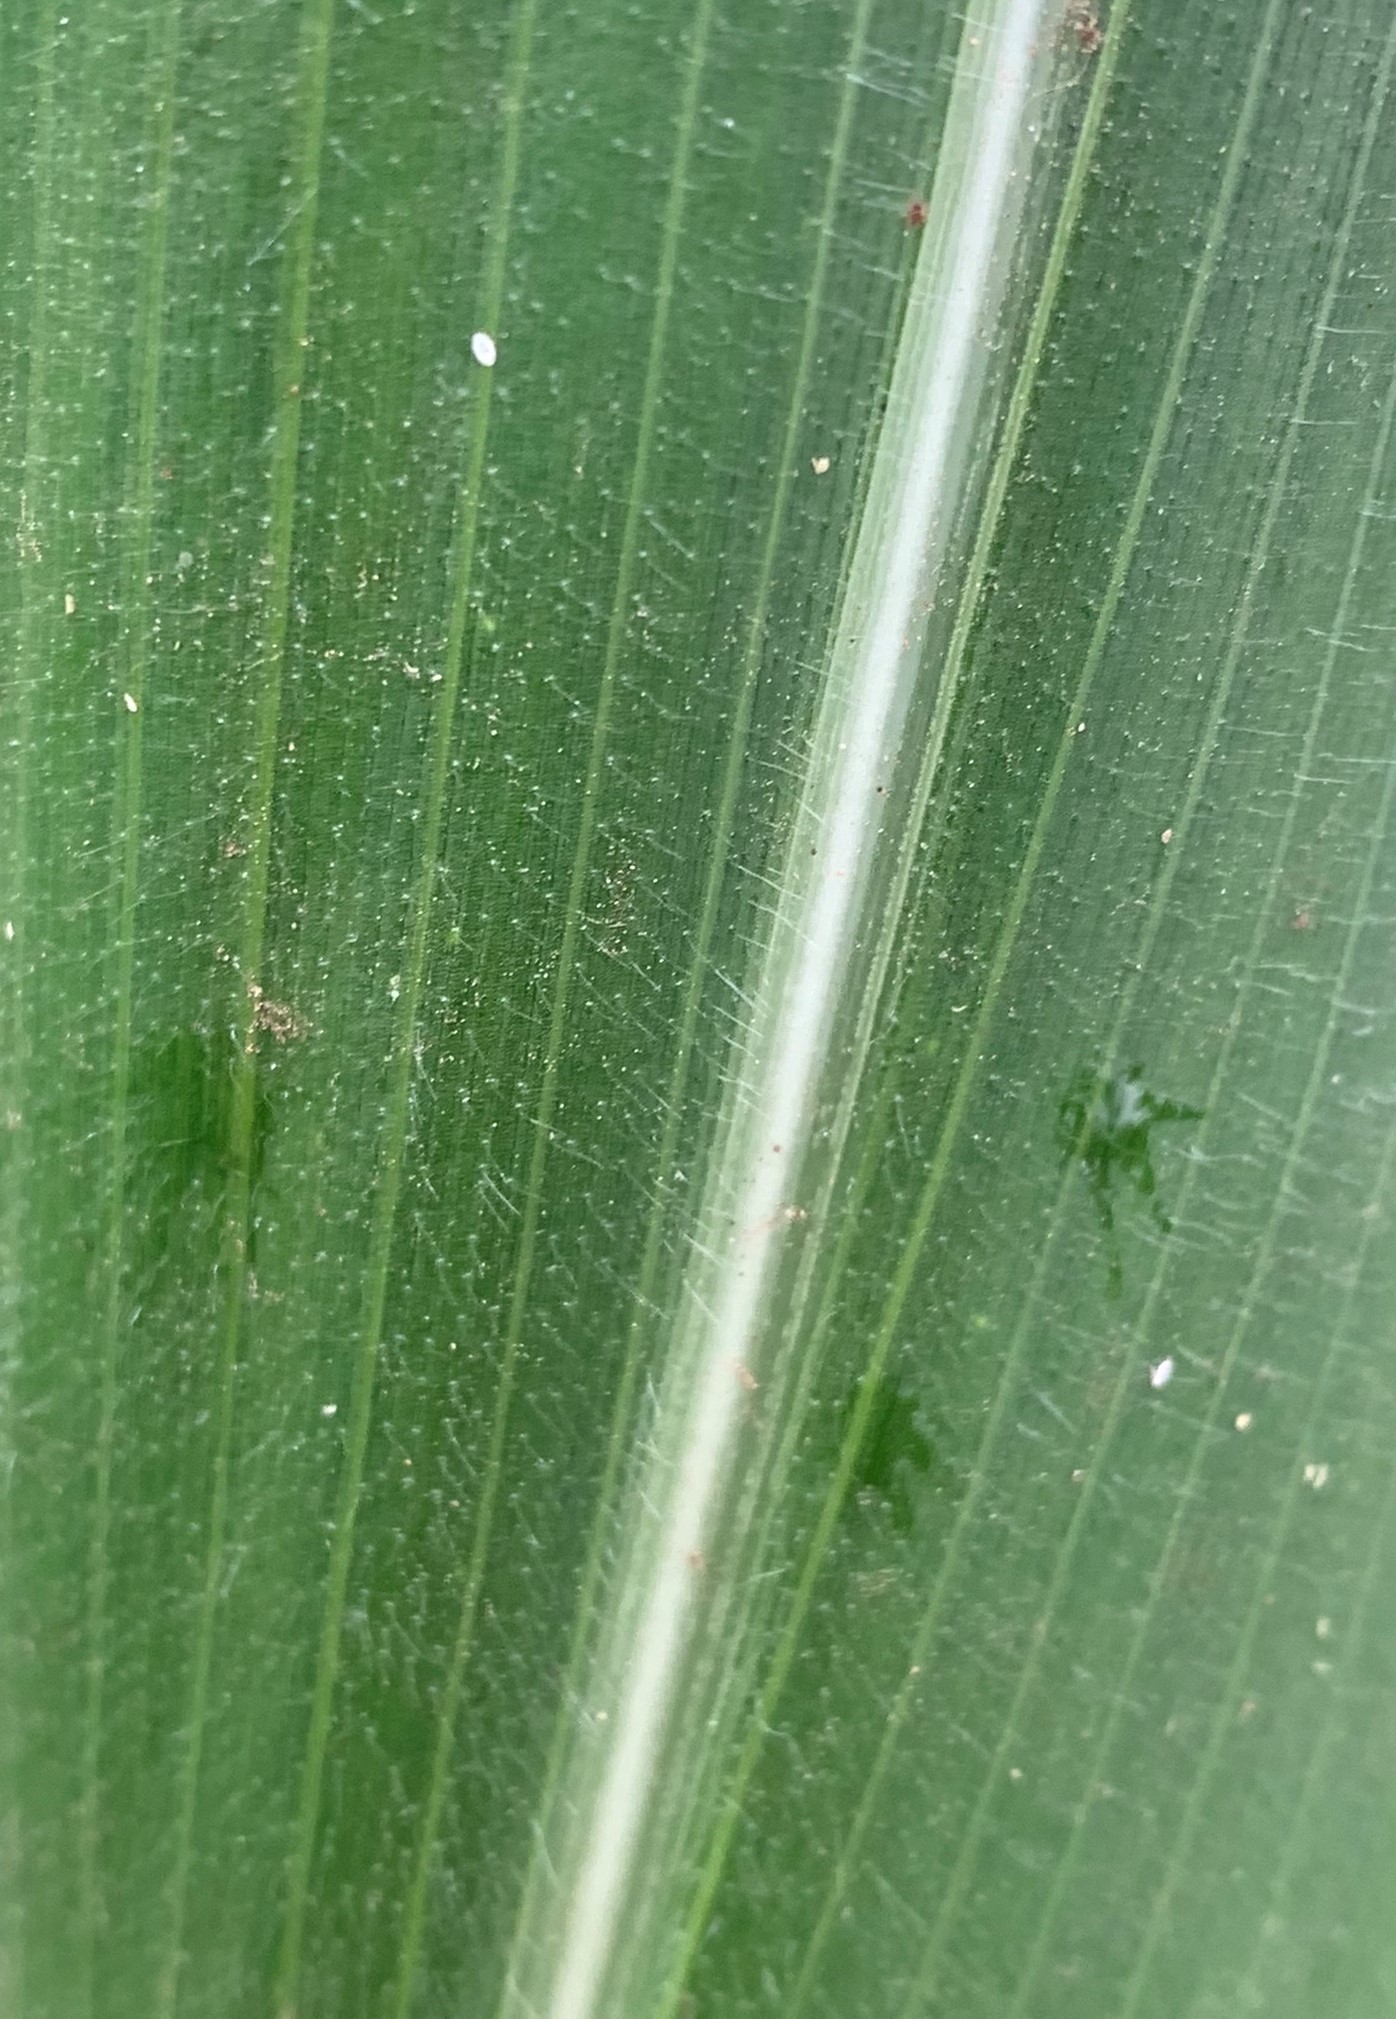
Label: Healthy